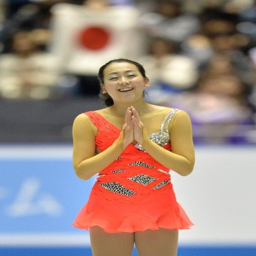
figure skater reacts after her performance in the women 's short program at the figure skating competition .